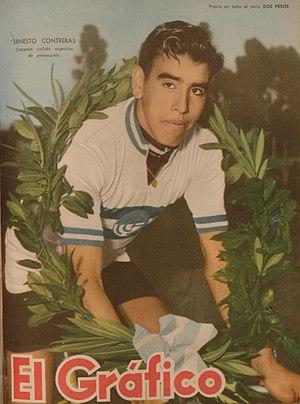
Ernesto Antonio Contreras Vásquez, né le 19 juin 1937, est un coureur cycliste argentin. Considéré comme l'un des meilleurs cyclistes argentins de l'histoire, il a hérité du surnom "El Cóndor de América" pour ses exploits réalisés en montagne.